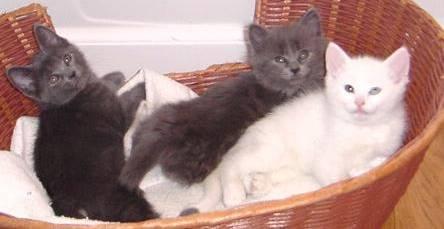
cat